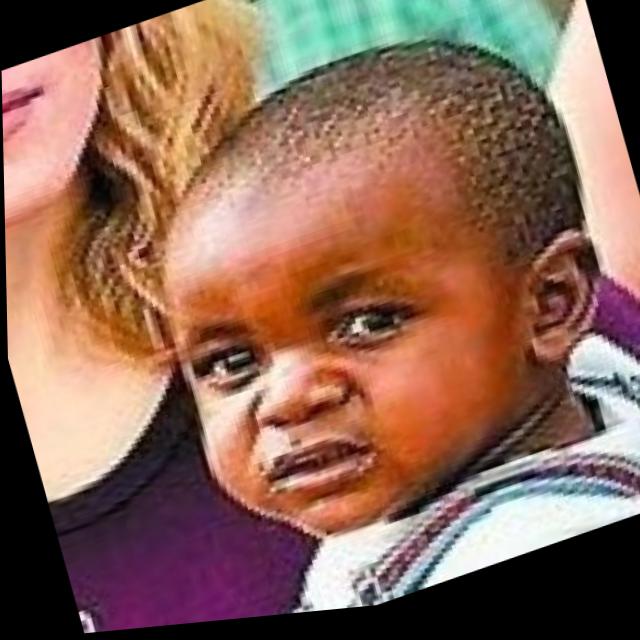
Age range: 0-12